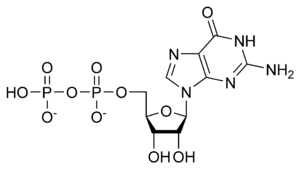
Guanosindifosfat
Den kemiske struktur af guanosindifosfat
Guanosindifosfat er et nukleotid der består af purin-basen guanin forbundet til ribose via en N-glykosidbinding, samt to fosfatenheder bundet til riboseenhedens 5'-position via fosfatesterbindinger.